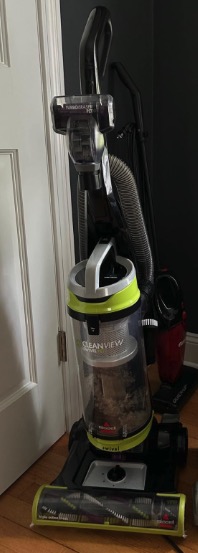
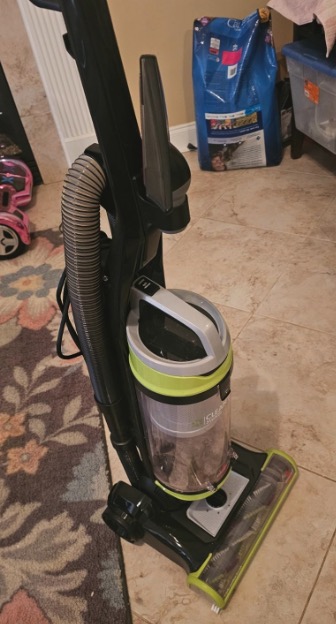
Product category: items_vacuum
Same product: yes